Henry V (play)

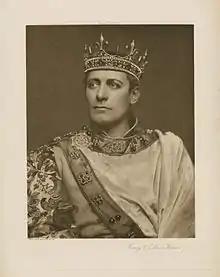
Lewis Waller as Henry V, 1900

As in many of Shakespeare's history and tragedy plays, a number of minor comic characters appear, contrasting with and sometimes commenting on the main plot. In this case, they are mostly common soldiers in Henry's army, and they include Pistol, Nym, and Bardolph from the "Henry IV" plays. In a grim note, Bardolph is executed for looting. The army also includes a Scot, an Irishman, and an Englishman, and Fluellen, a comically stereotyped Welsh soldier. In one scene of extended French dialogue, Princess Katharine tries to learn some basic English words for body parts from her maid. The play also deals briefly with the death of Sir John Falstaff, Henry's estranged friend from the "Henry IV" plays, whom Henry had rejected at the end of "Henry IV, Part 2".